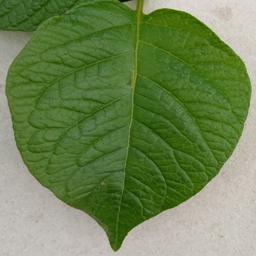
Etiqueta: Sana